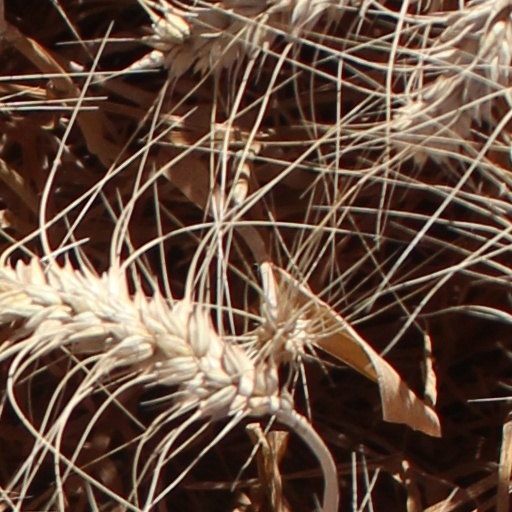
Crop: wheat